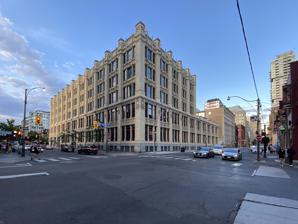
Building: 299 Queen Street West
Country: Canada
Year built: 1913
Headquarters of Bell Media in Toronto For the 2023 film, see 299 Queen Street West (film) . 299 Queen Street West 299 Queen Street West, as seen from the corner of Richmond and John Street Former names CHUM-City Building Alternative names MuchMusic World Headquarters Bell Media Queen Street, Bell Media Studios General information Architectural style Gothic Revival Location Toronto , Ontario , Canada Address 299 Queen Street West Opened 1913 Owner Bell Media Ontario Heritage Act Designated Aug 11, 1986 299 Queen Street West , also known as Bell Media Queen Street or Bell Media Studios , is the headquarters of the television/radio broadcast hub of Bell Canada 's media unit, Bell Media , and is located at the intersection of Queen Street West and John Street in Downtown Toronto , Ontario , Canada. The building previously served as the headquarters of CTVglobemedia until Bell Canada acquired CTV again in 2011 as well as CHUM Television, a division of CHUM Limited , until CTV acquired CHUM in 2007, and was once known as the CHUM-City Building . It is now head offices and downtown Toronto studios for Bell Media . With its 1913 neo-Gothic terra cotta façade, the building is designated as a heritage property by the City of Toronto's Heritage Preservation Services under the Ontario Heritage Act and has served as a broadcast facility since 1987. Overview The building serves as the official headquarters of Bell Canada's media unit, Bell Media , as well as the home of various Bell Media television properties, most of which were originally owned by CHUM, although some properties that CTV already owned prior to 2007 have moved some or all of their operations here since then as well. Current occupants include CTV Drama Channel , BNN Bloomberg , CTV Comedy Channel , E! , Oxygen True Crime , CTV Life Channel , Much (formerly MuchMusic) and CTV Sci-Fi Channel . Selected CTV programs, including etalk and The Social are produced at the building and selected network offices are located in this facility. Aside from the CTV network programming, Toronto station CFTO-TV has relatively little presence at the Queen Street facility.  The primary studios for CTV Toronto, and the CTV network's national operations are located at 9 Channel Nine Court at Highway 401 and McCowan Road in Scarborough , where many of Bell Media's other co-owned channels such as CP24 , CTV News Channel , USA Network , TSN , as well as the master controls for the CTV stations in Eastern Canada, are located (see below ). History and architecture 299 Queen Street West, then the headquarters of the Methodist Church, in 1919 299 Queen Street West, then known as the CHUM-City Building, in 2004. The CHUM and Citytv signs were removed after CTV took control of CHUM. The site where 299 Queen resides was once occupied by Beverley House, built on what was Lot 16 in 1812 for D’Arcy (Edward) Boulton Jr.(1785-1846), son of G. D'Arcy Boulton and named for brother in law Sir John Beverley Robinson , who served as Chief Justice of Upper Canada . The home was modified from the smaller original Boulton home to a larger home. While it served briefly as home to Charles Poulett Thomson, 1st Baron Sydenham as Governor General of the Province of Canada but remained owned Robinson family until 1910 when Elizabeth Street Robinson (widow of Christopher Robinson and son of Boulton Jr.) sold and was demolished after 1911. The current five-storey building was originally constructed as the headquarters of the Methodist Church of Canada in 1913 by Burke, Horwood and White. The Methodists joined with two other denominations to form the United Church of Canada in 1925, for which the building served as the headquarters until 1959. By this time the Ryerson Press , originally the publishing arm of the Methodist Church, had grown to occupy the entire building. CHUM Limited & CTVglobemedia In 1979, family owned CHUM Limited (then solely a radio network) purchased the rest of Citytv to which it did not yet own, which prompted the building purchase by CHUM in 1985. Toronto architecture firm Quadrangle was hired to restore and renovate the building into an innovative broadcast hub. After two years of outfitting for it broadcast operations, it was re-opened in May 1987 as the new television headquarters for the company and its various outlets, including Citytv Toronto (which was previously located at 99 Queen St. East). CHUM Limited's overall corporate headquarters and its Toronto radio stations continued to be based at 1331 Yonge Street. The building's east wall was decorated with an actual older style news truck seemingly bursting out of the building; the front tires of the truck can still be seen spinning regularly.  From the time the truck was erected there, it originally bore the old " CityPulse Live-Eye" decal; which has been replaced and overhauled with the "CP24 Breaking News" decal following the acquisition by CTVglobemedia. Previously, the northwest corner of the building used to contain a Speakers' Corner videobooth, where for a dollar anyone could record two minutes of oneself. The booth was removed as part of renovations and upgrades to the MuchMusic studios in 2010, and the space where the video booth was located has since been enclosed and is used as production space for The Social . While the outside facade has been restored and remains intact, the building's interior has been modernized into one of the world's most innovative media complexes. 299 Queen Street West was designed to have no TV studios; the entire building was rigged for audio and video. The building has been engineered so that public space, working areas, offices, stairwells, and even the parking lot may all be used as optimal shoot locations. Many television shows produced by the various outlets operating out of the building over the years, such as Citytv's Breakfast Television , CityLine and the former Electric Circus , were filmed live on the ground floor. The ground floor at the corner of Queen and John features giant glass sliding partitions so that the building can be open to the street. The studios formerly used for MuchMusic are now used for The Social , and the studio used for CityLine and Breakfast Television on Citytv, then briefly for eTalk on CTV, is now used for The Marilyn Denis Show . The annual MuchMusic Video Awards show is/was held as a street party that takes place in the parking lot, studios, rooftop, as well as Queen and John Streets adjacent to the building. Queen and John is subsequently shut down from the early-afternoon into the evening on the day the show is/was scheduled to take place. 299 Queen Street West served as the national broadcast headquarters for the 2007 Live Earth concert, with several CTVgm-owned media outlets and personalities collaborating to broadcast the live event nationally for 28 hours. The building also served as the headquarters for CTV's multi-platform coverage of the 32nd Toronto International Film Festival in September 2007, acting as the launching pad of red carpet coverage, galas, film parties, film premieres, festival breaking news, and other related events. Various corporate divisions, such as eTalk, Star!, MuchMusic, MTV Canada , Bravo!, FashionTelevisionChannel and Canada AM , collaborated on the event coverage. Bell Media era Carpark entrance of the building Although acquired by Bell Media together with other CHUM entities, the Canadian Radio-television and Telecommunications Commission required CTVgm to sell Citytv Toronto and four other Citytv stations in Canada to Rogers Media in 2007. Since then, the Citytv signage at the front building was replaced with an eTalk logo (since removed); the Citytv logos on the landmark mural behind the former Virgin Mobile previously known as the Much store and the CHUM-City Store prior to that were replaced and overhauled with various logos of Bell Media's co-owned television channels, as well as the logo for CTV's entertainment news program eTalk shown one dish (since removed); and the main Citytv signage on the building's east façade was replaced with a CTV logo and a private balcony, looking out from the company's boardroom. The Bravo sign above the CP24 studios was replaced with a Bell Media sign after the acquisition by Bell Canada . Citytv Toronto officially moved out of 299 Queen Street West into its new home at 33 Dundas Street East on September 8, 2009. It was announced in 2008 that Toronto radio operations including, CHUM (AM) and CHUM-FM , would be relocating to adjacent building 250 Richmond Street West . The iconic 'CHUM Dial 1050 / Radio 1045' sign was unveiled on June 15, 2009 and they officially moved on August 19, 2009. 2010–present CP24 Breaking News truck on the east wall of the building BNN later moved into the building on December 6, 2010, and uses the space previously utilized by Citytv 's CityNews department, the BNN newsroom is adjacent to that of CP24's newsroom. On July 30, 2013, Bell Media announced that CFRB and CKFM-FM would be moving to the adjacent building 250 Richmond Street West , (part of the Bell Media Queen Street complex) from 2 St. Clair Avenue West. This marked the end of CFRB's 49-year tenure at their 2 St. Clair Avenue West studios. The move took place on May 10, 2014. In 2016, 299 Queen West received a landmark designation from the Ontario Association of Architects. On June 20, 2024, Bell announced that BNN and CP24 would relocate from 299 Queen Street West to 9 Channel Nine Court in Agincourt , with CP24 moving in November 26, 2024, and BNN moving in the third quarter of 2025. Other Bell Media facilities in Toronto Alongside 299 Queen Street West, other Bell Media properties are operated from other facilities in the Toronto area: In mid-2015 it was announced the Virgin Mobile at much store would become a new street front facility for Much Digital Studios as part of their multi-channel new media network. The facility is part of the Bell Media Queen Street complex but is not directly connected to any other building. It had previously been the expanded ChumCity Store (relocated from within the ground-floor studio at 299, when not in use for shows like Breakfast Television or Electric Circus ), as well as the first location for Moses Znaimer's MZTV Museum of Television. Studios for Bell Media's Toronto-based radio channels including CFRB , CHUM-FM , & CKFM-FM ; and Downtown Toronto studios for CHUM (AM) , are currently located at 250 Richmond Street West at Richmond and Duncan streets which is adjacent and connected to 299 Queen Street West by bridge to 260 Richmond Street West. Several other Bell Media television channels, including CTV's flagship station, CFTO-DT ; along with CP24 , CTV News Channel ; TSN , USA Network , CTV Wild Channel , CTV Nature Channel ; as well as the master controls for the CTV and CTV 2 stations in Alberta, Southern Ontario, and Eastern and Atlantic Canada (including CHWI-DT Windsor , CFPL-DT London , CKVR-DT Barrie , CHRO-DT Ottawa , CTV 2 Atlantic , CTV 2 Alberta , CKY-DT Winnipeg , CKCO-DT Kitchener , CTV Northern Ontario , CJOH-DT Ottawa and CFCF-DT Montreal ); as well as some of the technical operations for TSN Radio 1050 are operated from 9 Channel Nine Court in Agincourt. Additionally, CHUM (AM)'s studios for television syndication of its radio programs are located inside 9 Channel Nine Court. References